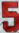
Number: 5